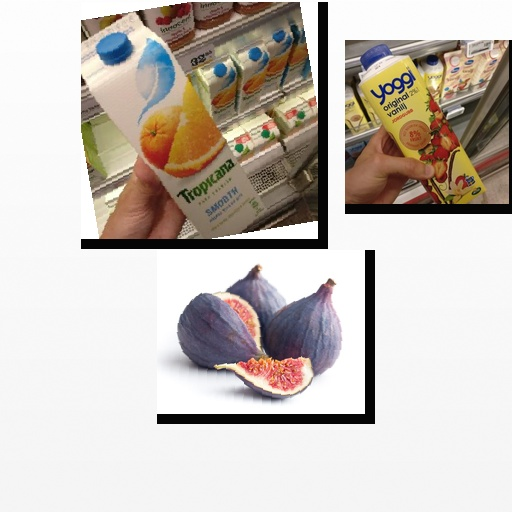
Food items: strawberry_yoghurt, fig, mixed_juice